Mark Murphy (American football executive)

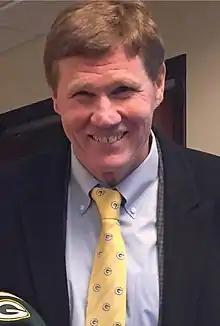
Portrait of Murphy smiling

The 2017 season saw the Packers' consecutive playoff appearance streak end. After three consecutive losses dropped the Packers to 4–7–1 in the 2018 season, Murphy fired head coach Mike McCarthy and named Joe Philbin interim coach. After the conclusion of the season, Murphy hired Matt LaFleur to be the Packers' 15th head coach. Later in the year, General manager Ted Thompson announced that he would resign the position of general manager and step back into a special advisor role. Murphy promoted Brian Gutekunst, who was the Packers' director of player personnel, to the vacant general manager position. In addition to this hire, Murphy changed the way that the general manager and head coach report to the president. Instead of the previous linear reporting structure, Murphy had the head coach, the general manager and the executive vice president and director of football operations (who was Russ Ball at the time) all report directly to him. Although initially there was concern that this change would cause dysfunction, LaFleur helped lead the Packers to three consecutive seasons of 13 wins with Rodgers winning his third and fourth MVP awards in LaFleur's first two seasons. However, the Packers lost in the playoffs all three seasons, losing two consecutive NFC Championship Games and then in the .